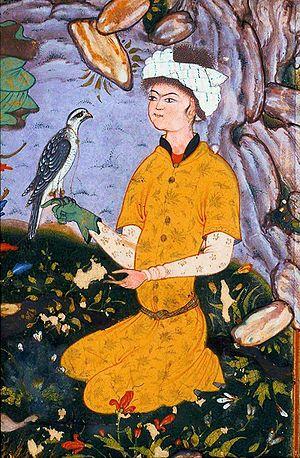
La fauconnerie est l'art de capturer un gibier dans son milieu naturel à l'aide d'un oiseau de proie affaité. Cet art très ancien est pratiqué dans plus de quatre vingt pays et a été inscrit au patrimoine culturel immatériel de l'humanité de l'UNESCO le 16 novembre 2010, puis avec de nouveaux pays en 2012 et 2016.